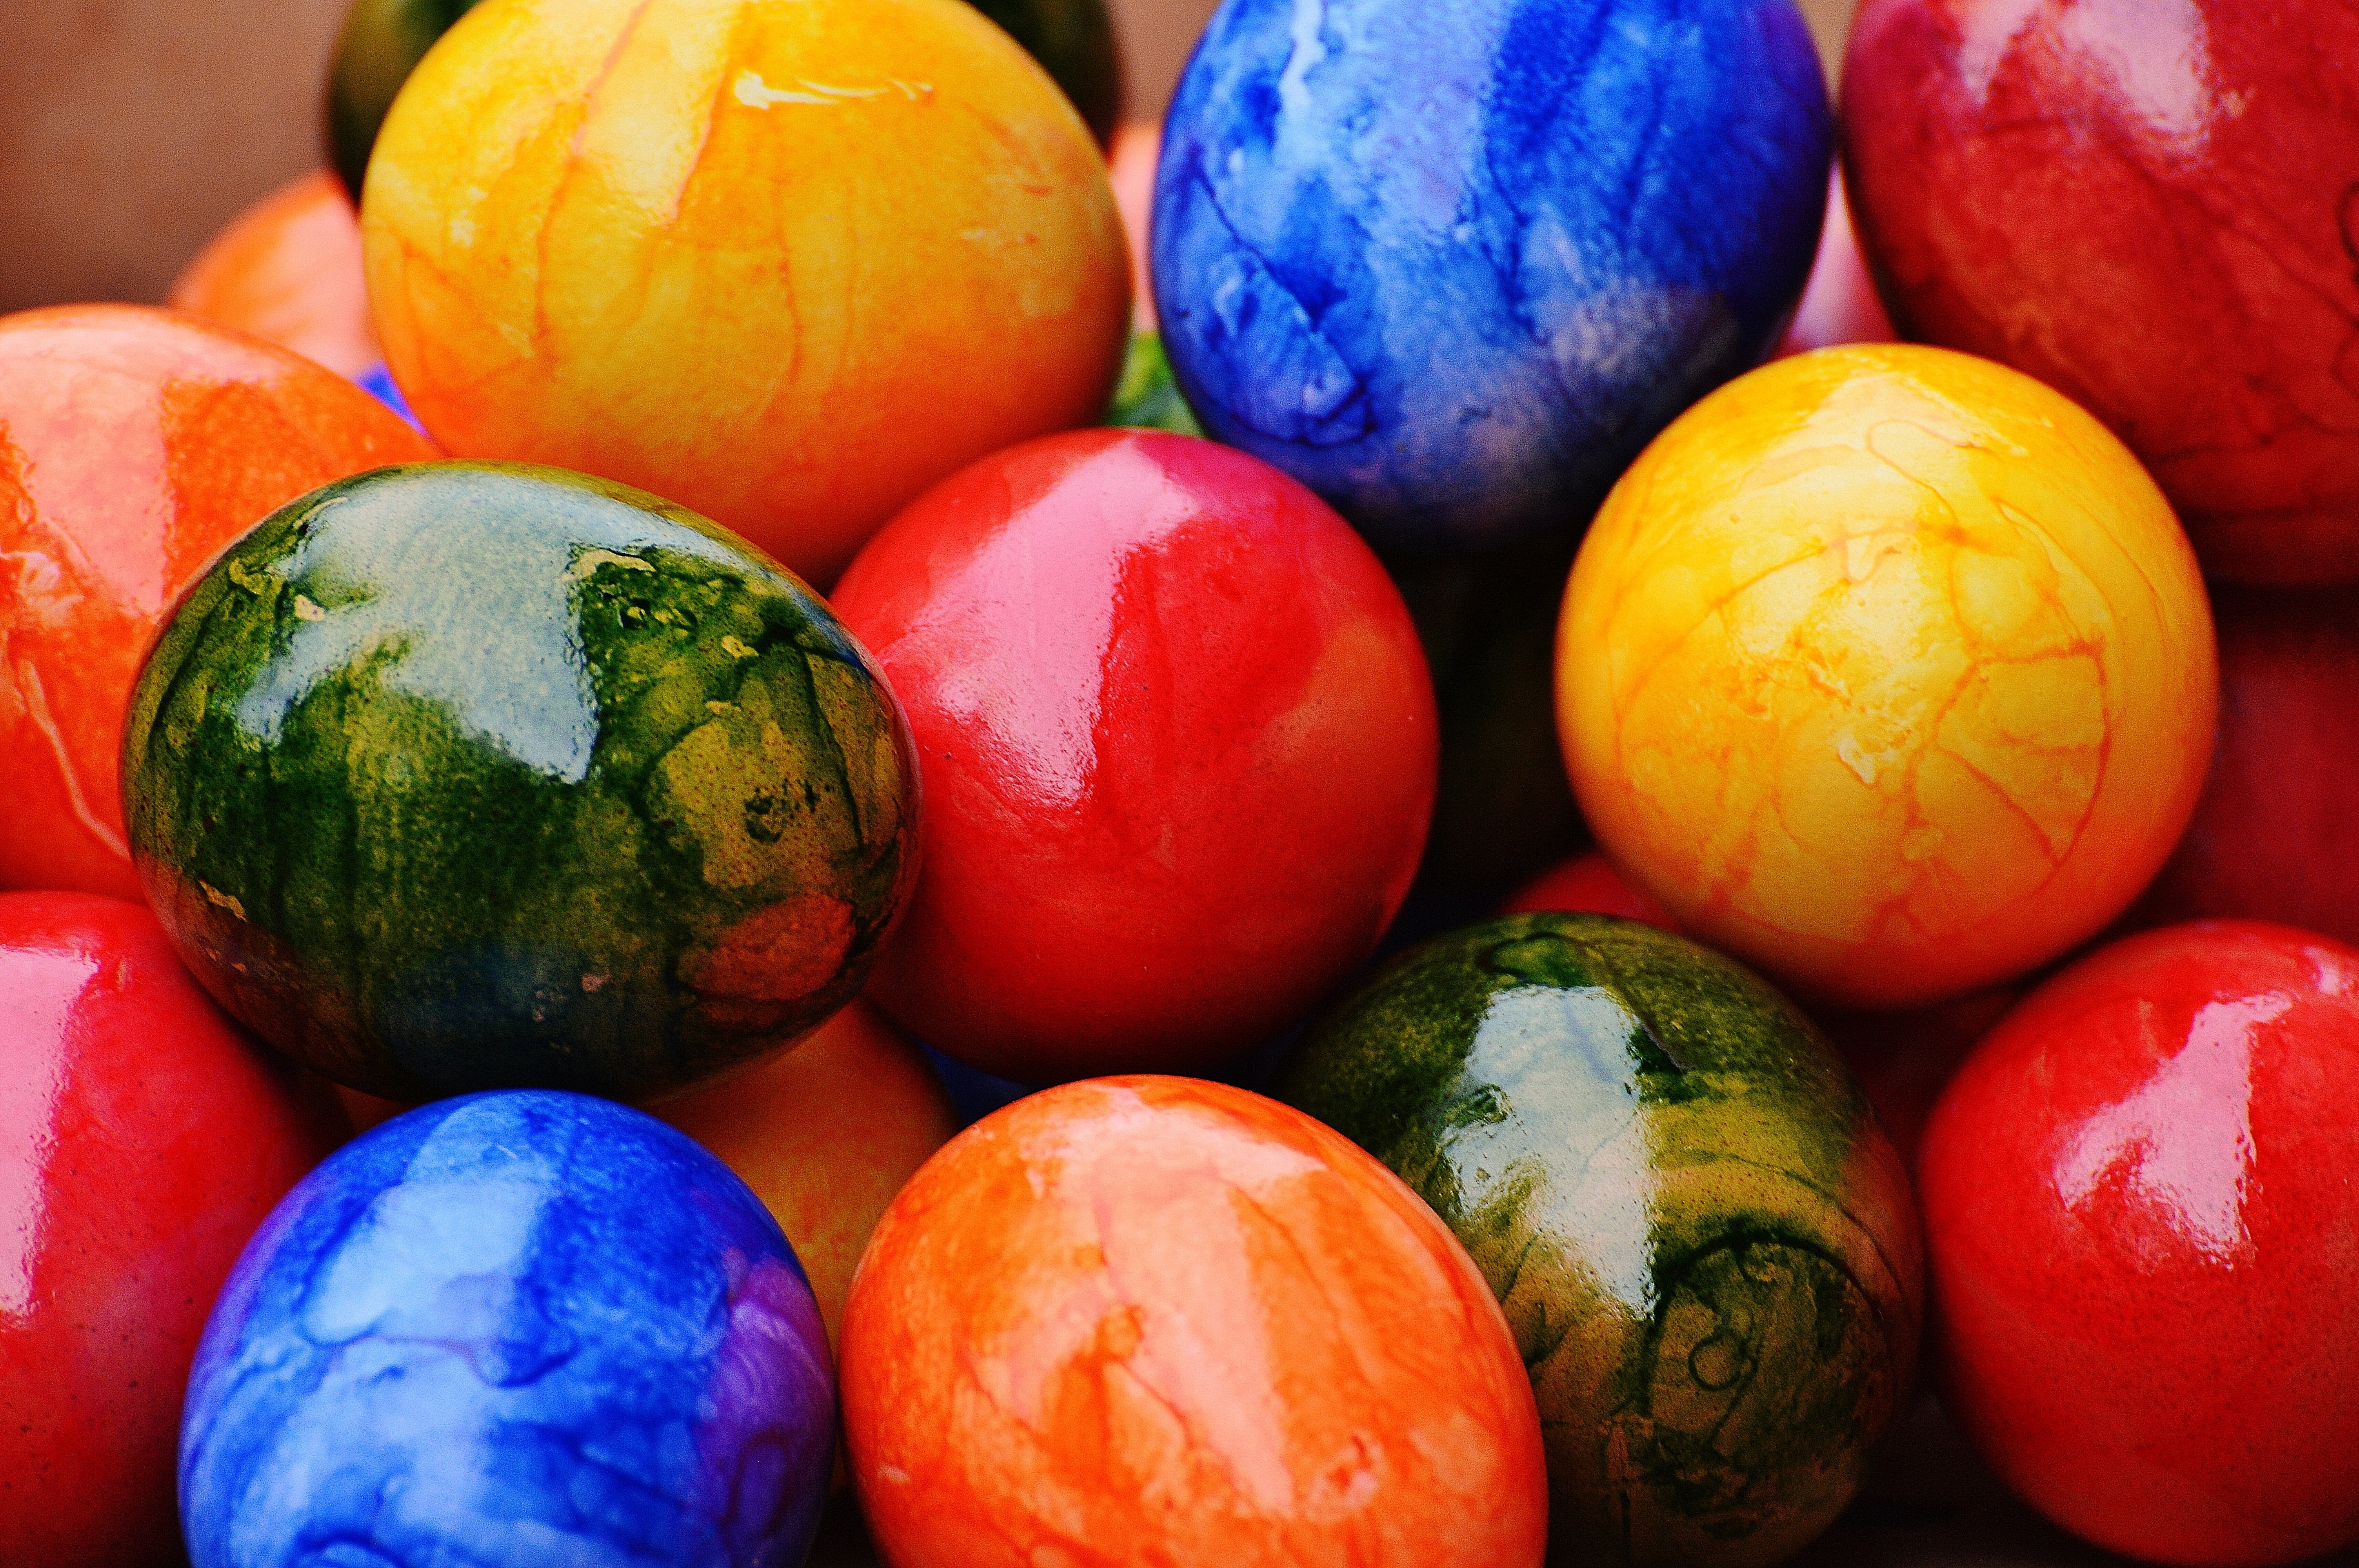
fruit, dish, food, produce, vegetable, color, colorful, egg, painting, easter, colored, easter eggs, easter egg, happy easter